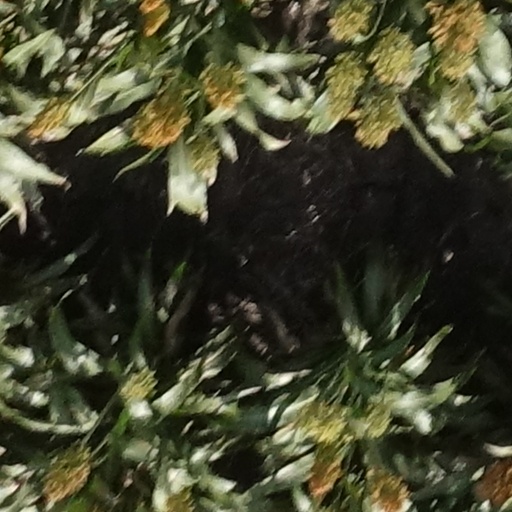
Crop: sorghum